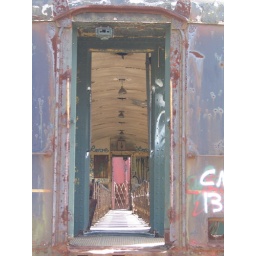
One of the train cars rotting away in Lambertville, NJ